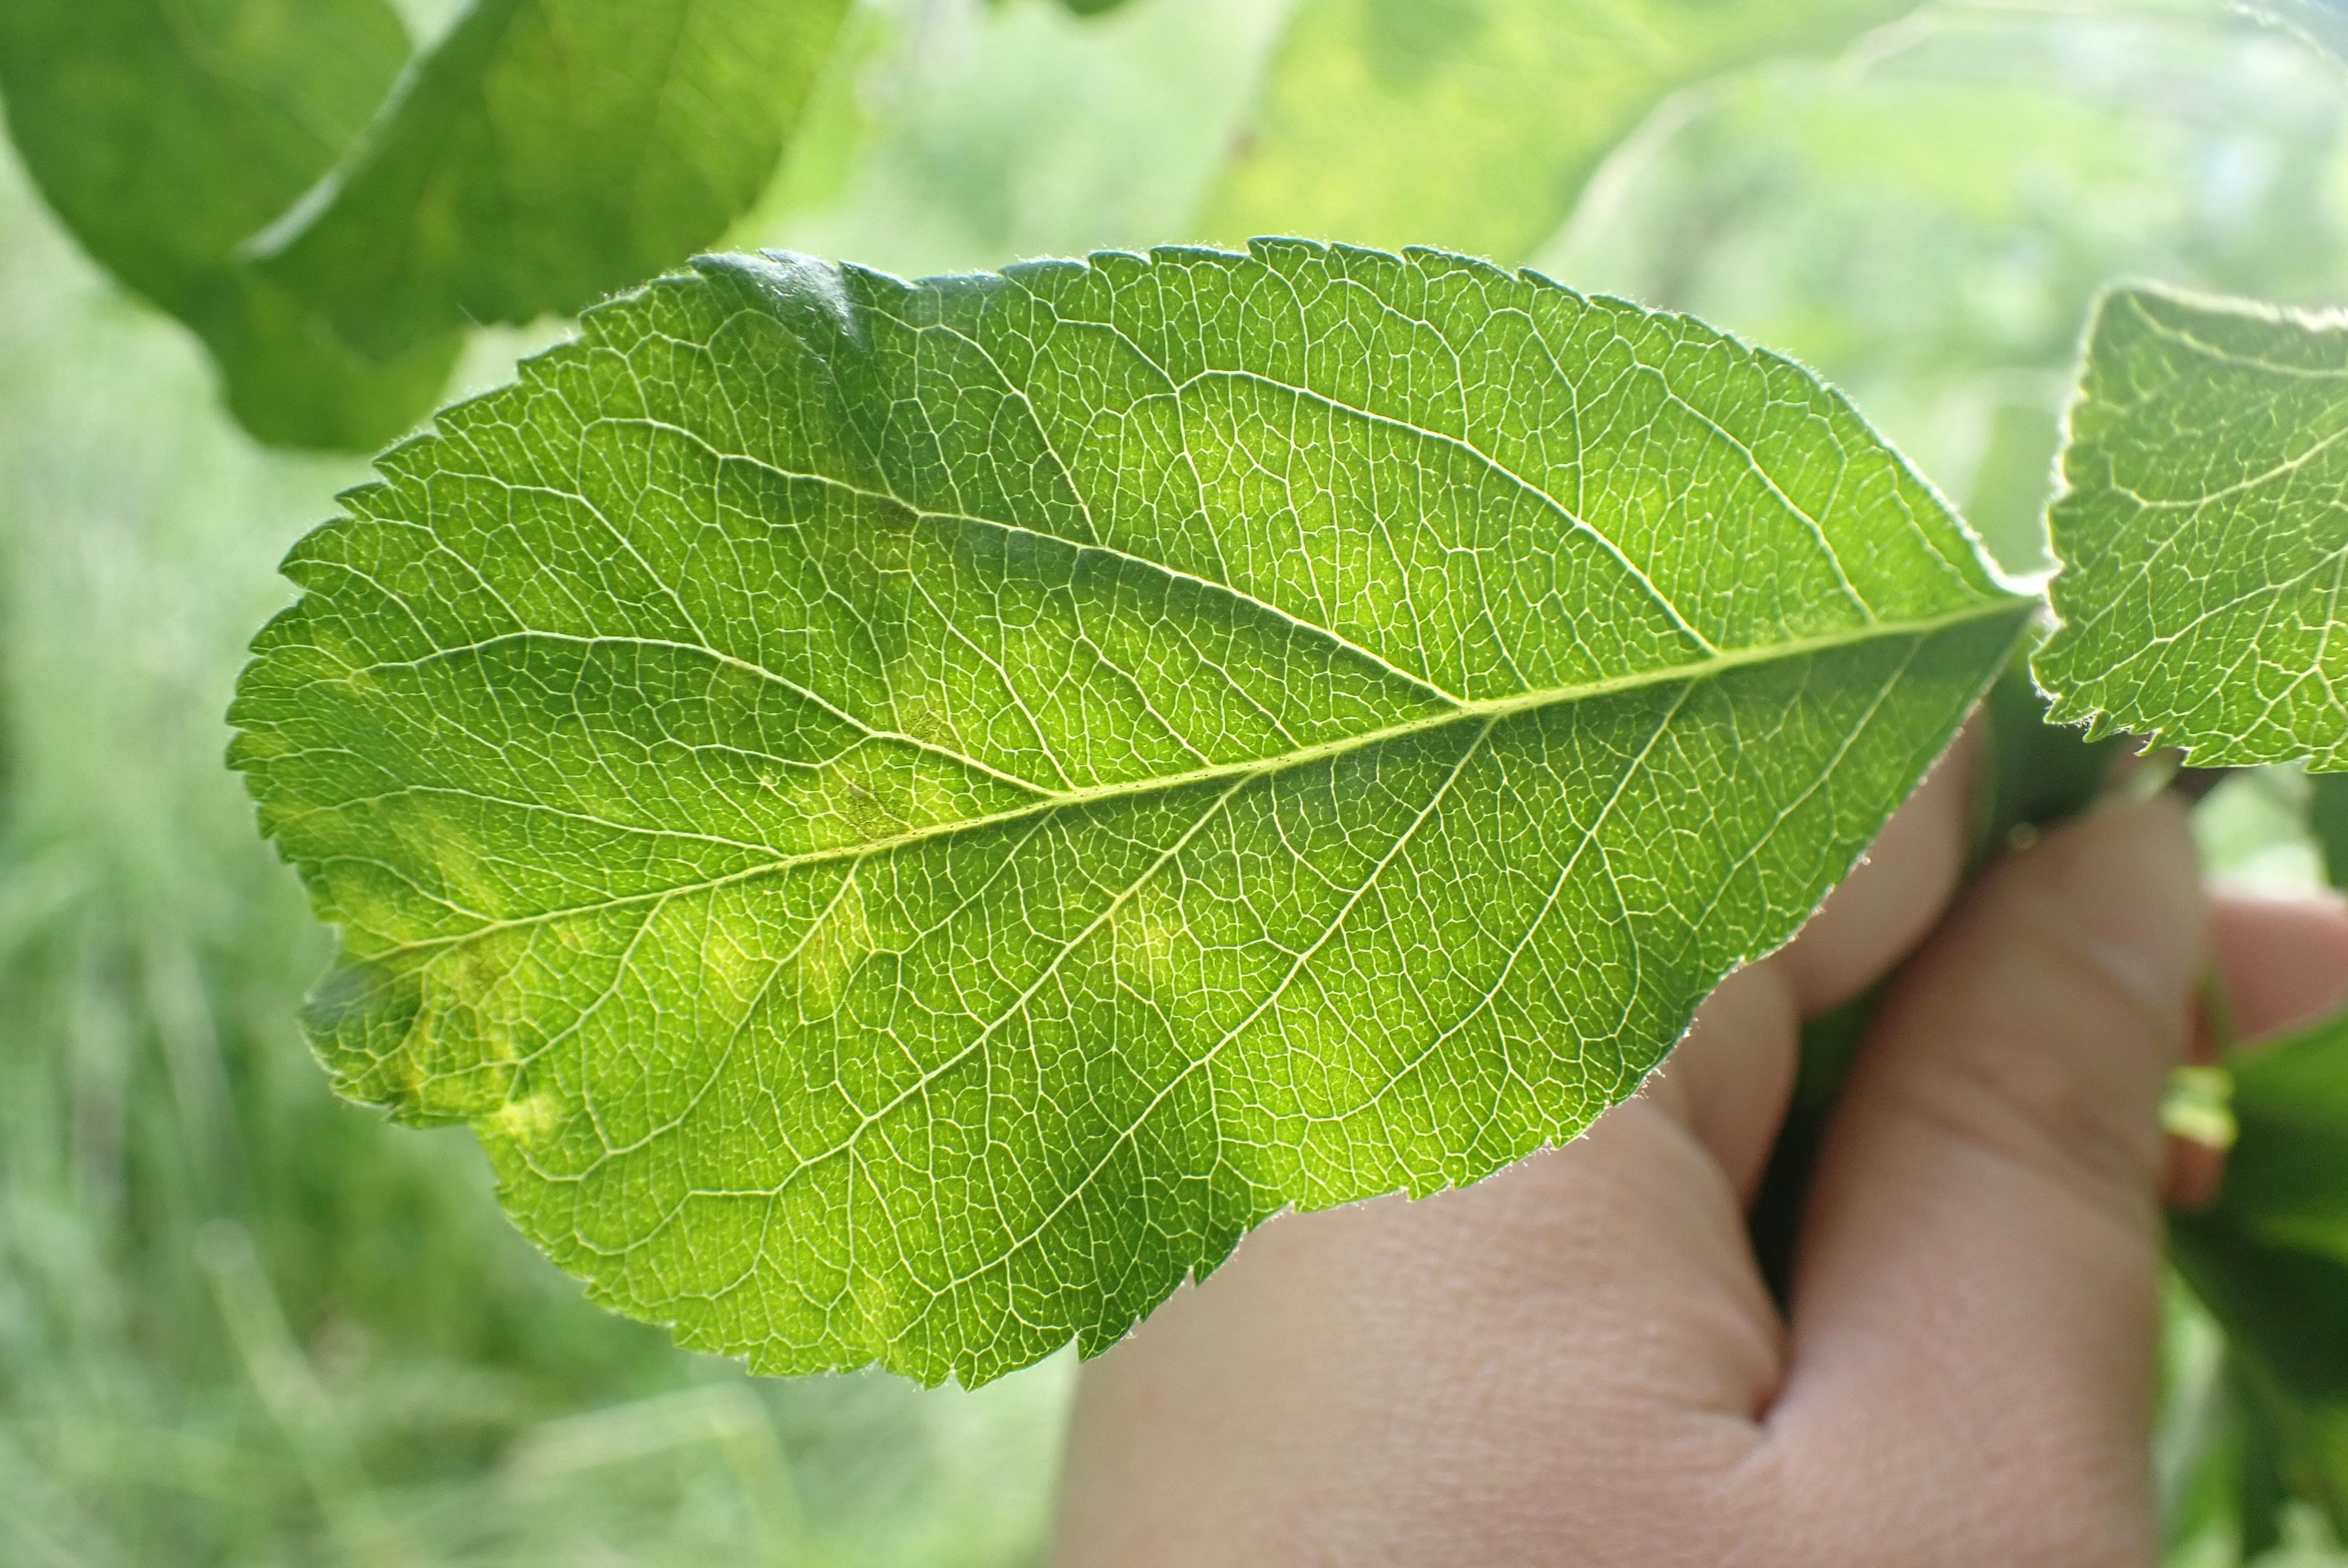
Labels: scab